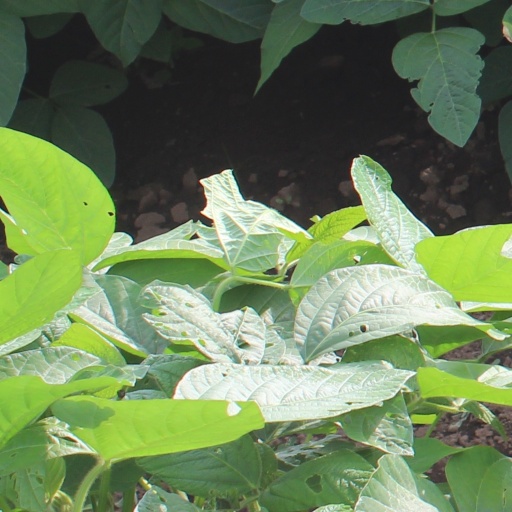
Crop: soybean